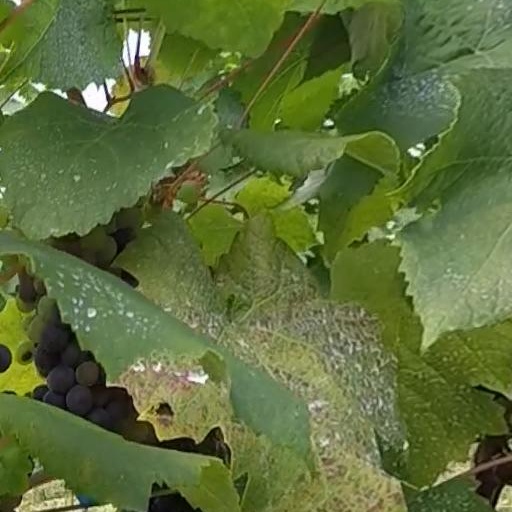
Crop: grape